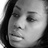
Emotion: sad